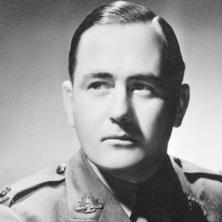
Age: 36